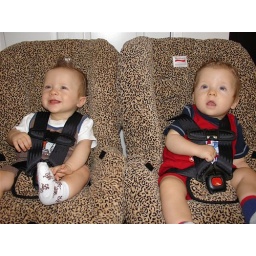
the boys are ready to hit the road in their new fancy leopard carseats.